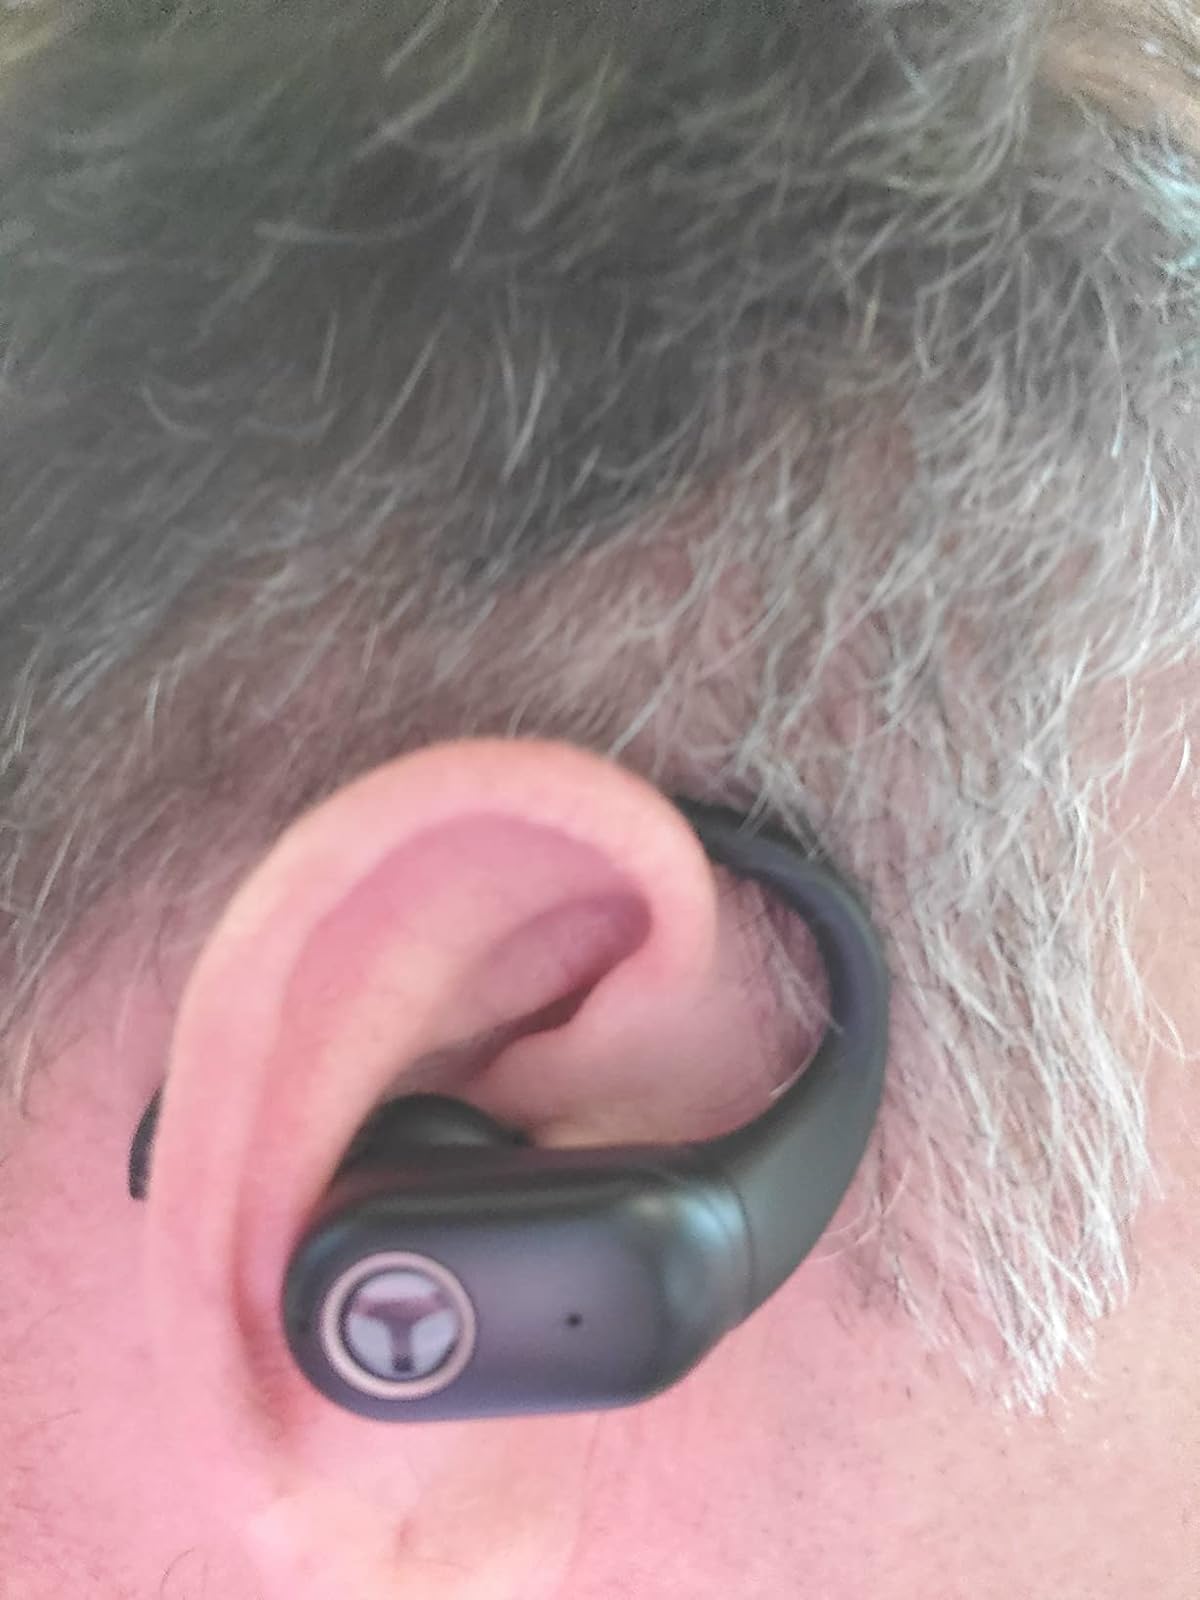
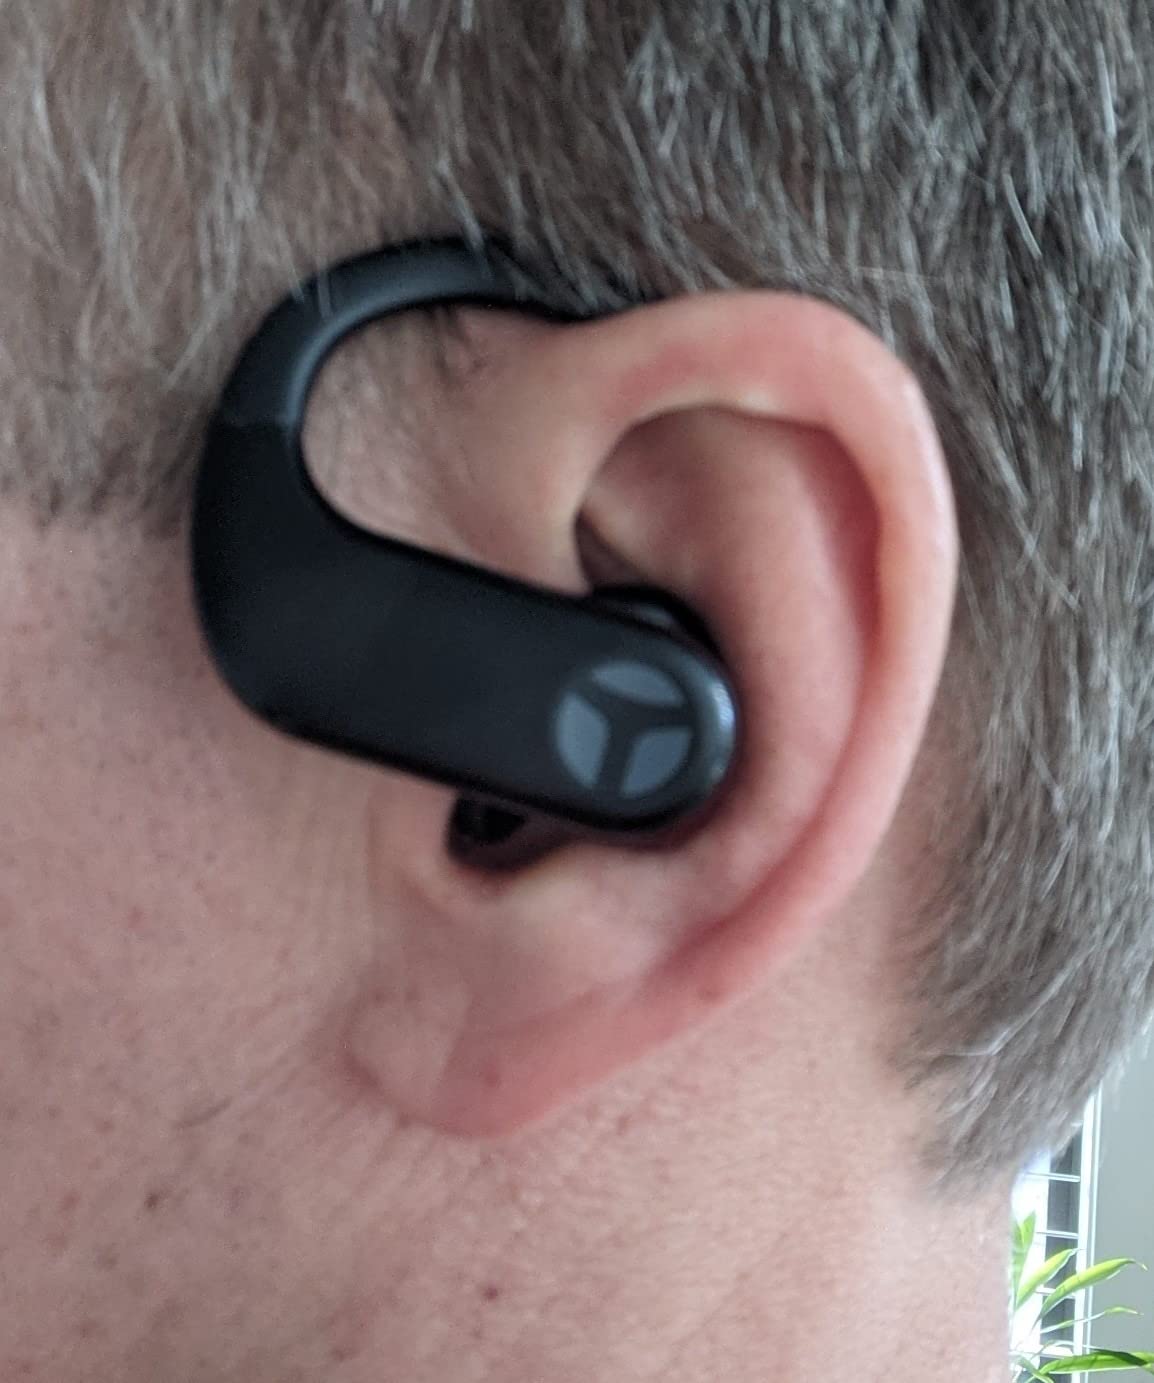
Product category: earbuds
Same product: no